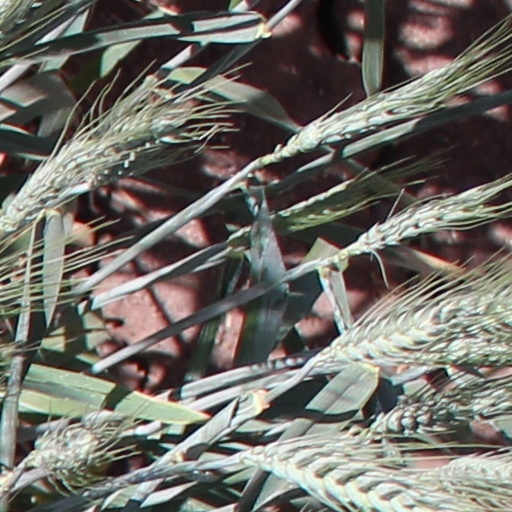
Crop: wheat